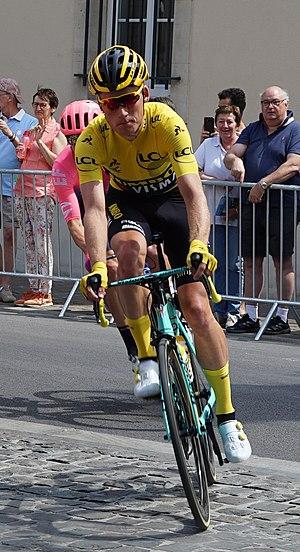
entré place Luçon lors du passage de la troisième étape à Reims.
Le Tour de France 2019 est la 106ᵉ édition du Tour de France cycliste. Le grand départ a lieu le 6 juillet 2019 à Bruxelles en hommage au cinquantenaire de la première victoire sur le Tour d'Eddy Merckx et l'arrivée est jugée le 28 juillet à Paris, sur l'avenue des Champs-Élysées.